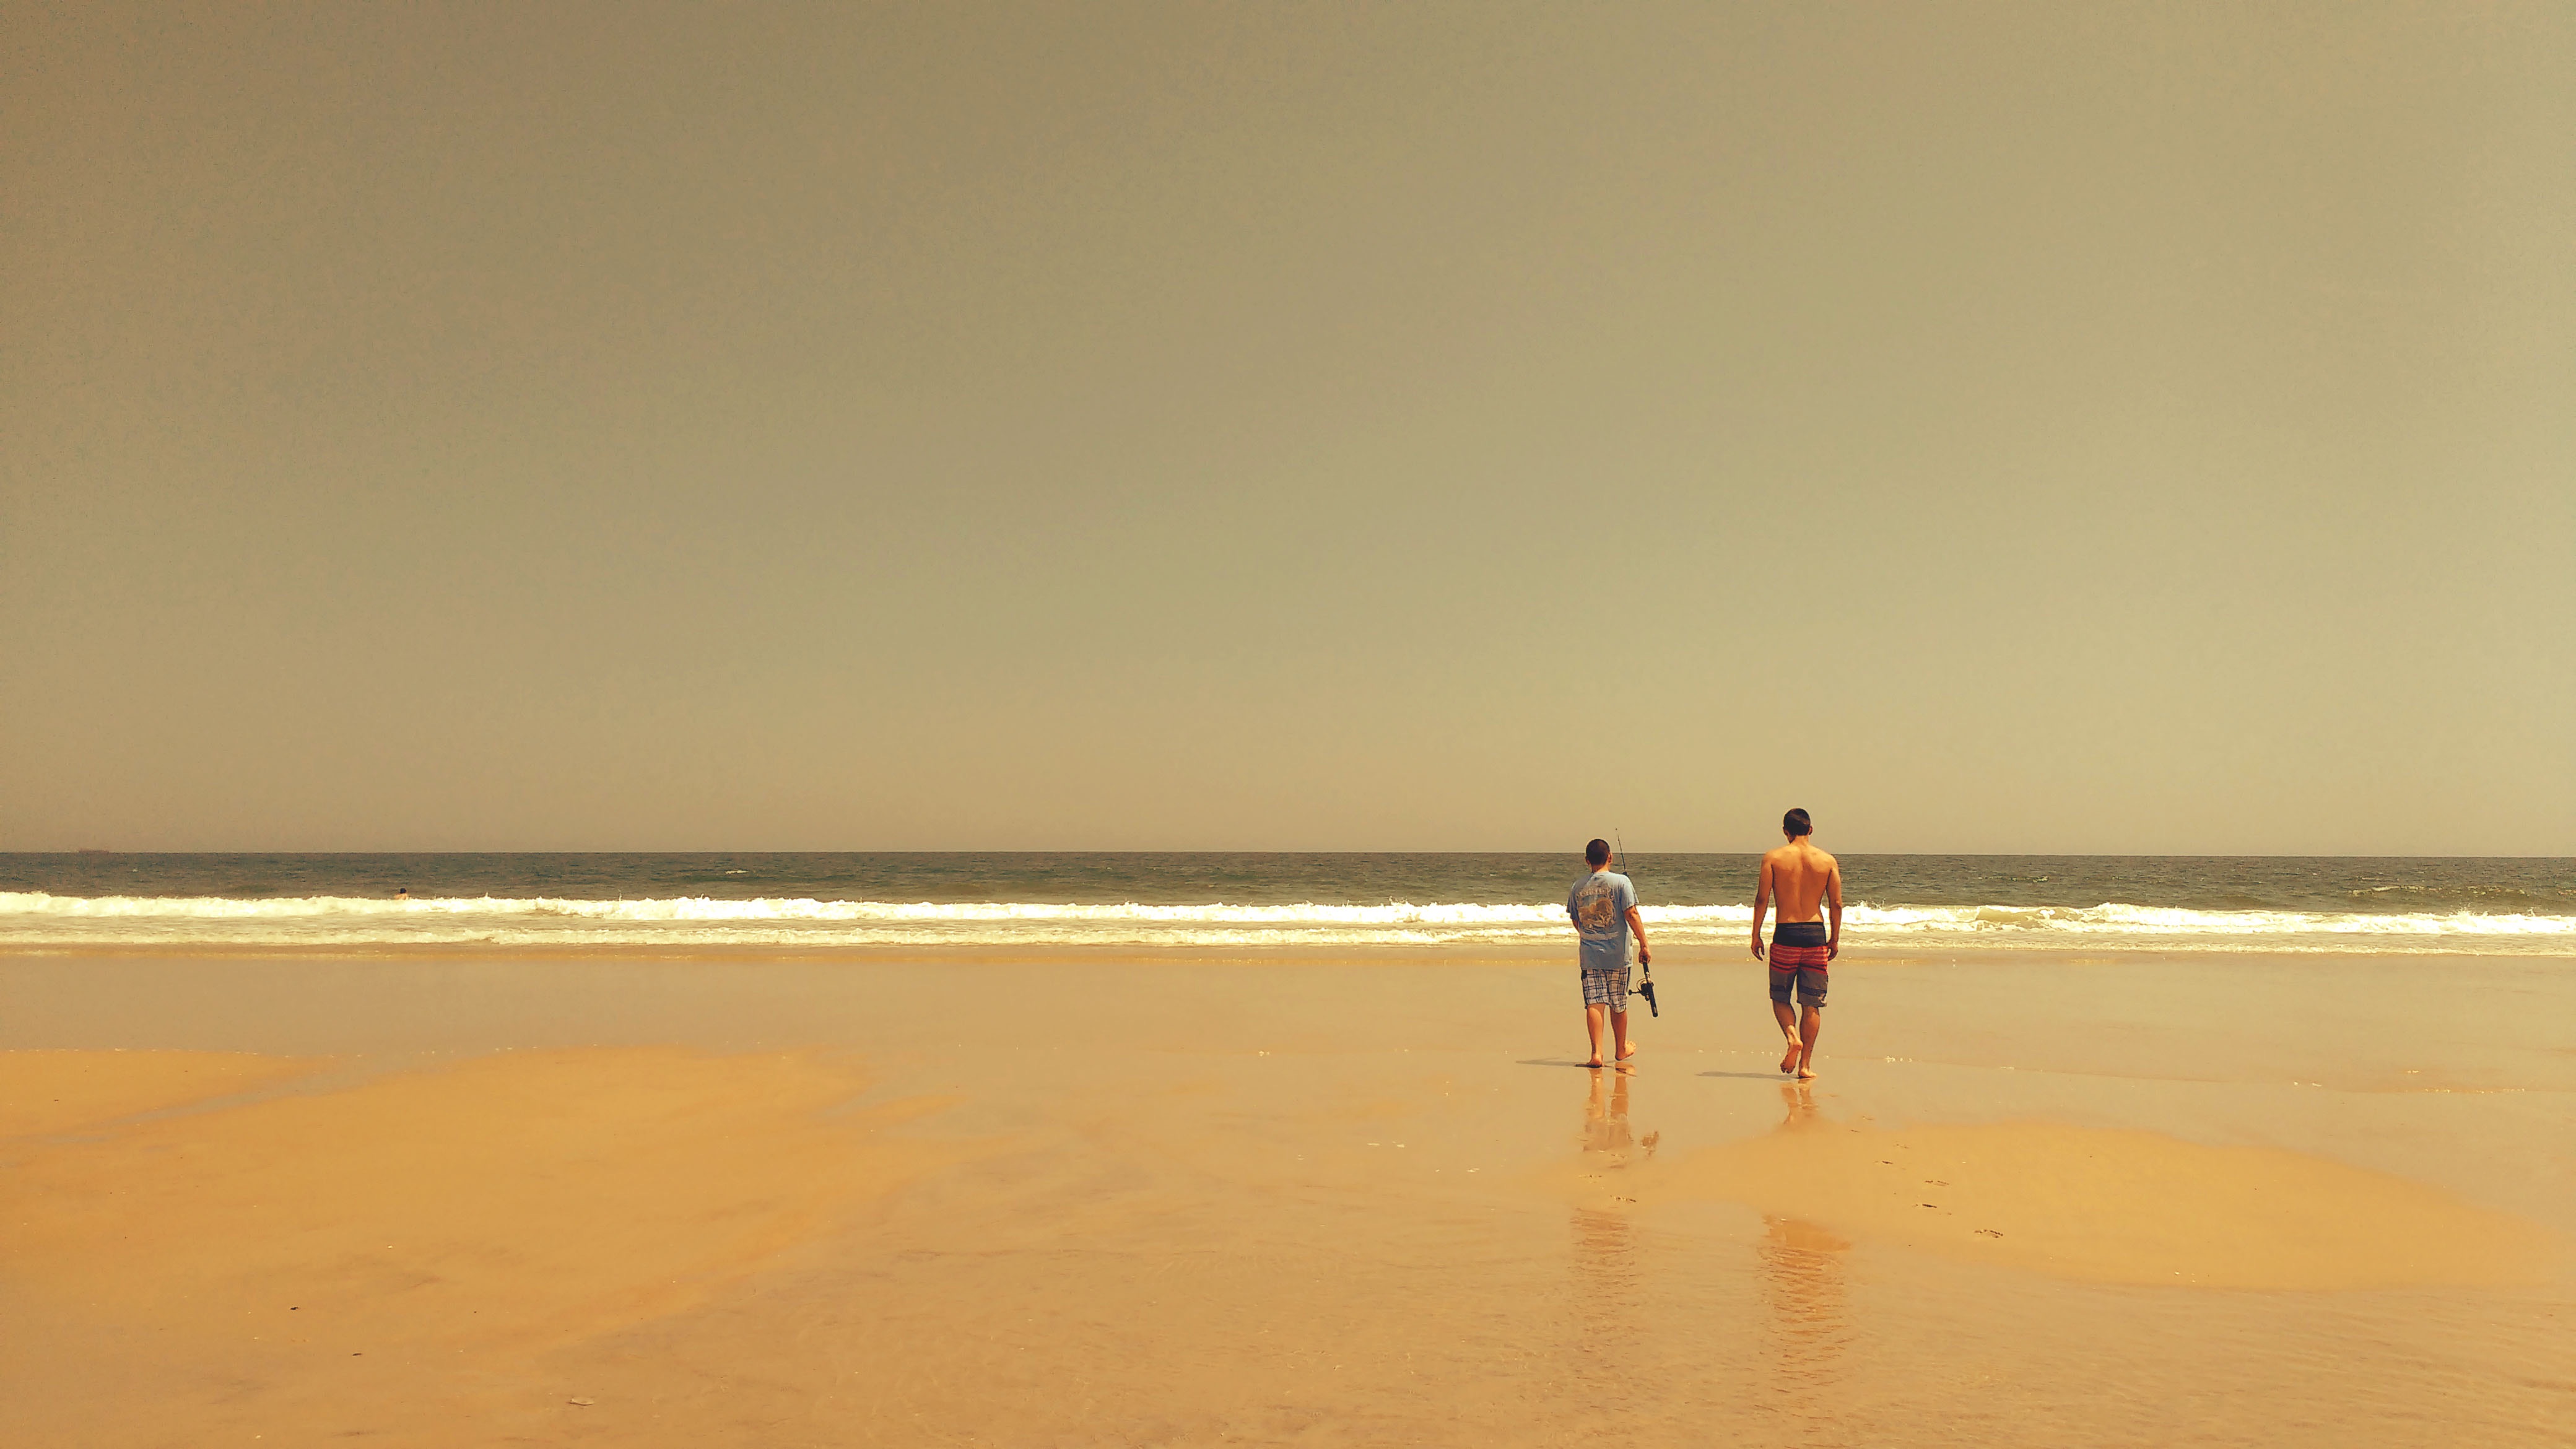
beach, sea, coast, sand, ocean, horizon, sunlight, morning, shore, wave, vacation, body of water